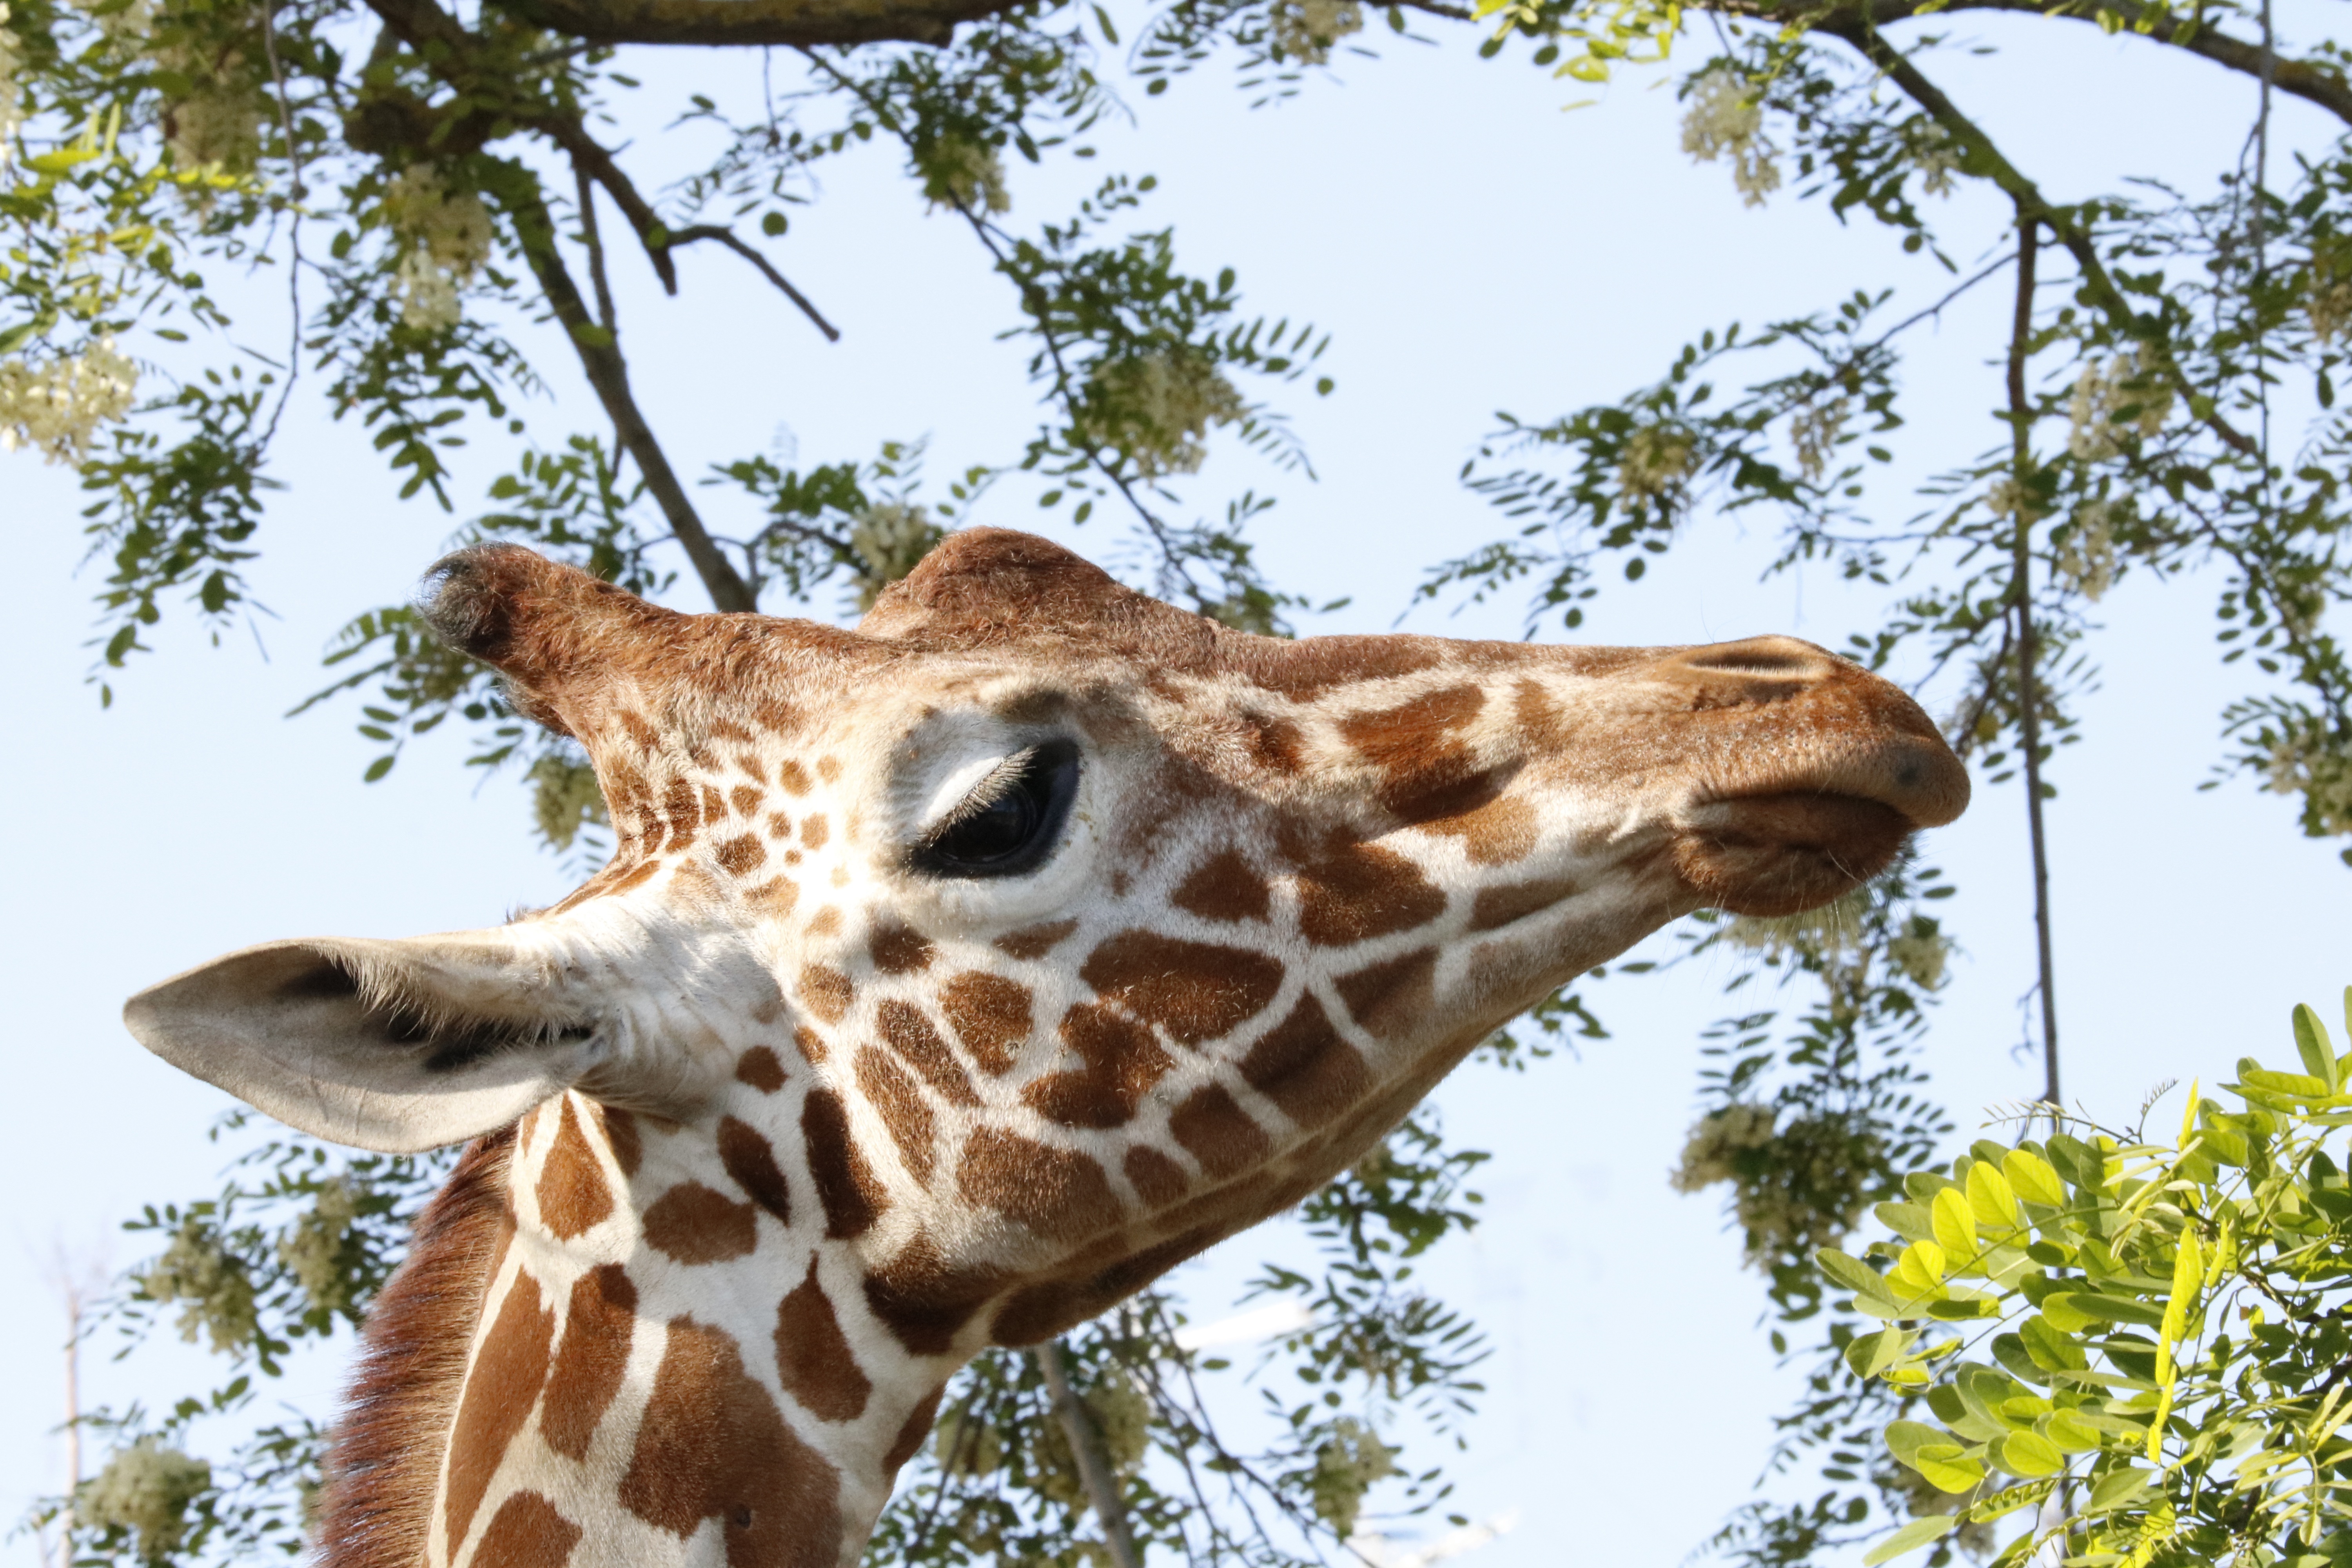
hair, animal, wildlife, wild, zoo, africa, mammal, fauna, savanna, giraffe, spotted, savannah, animals, vertebrate, safari, giraffidae